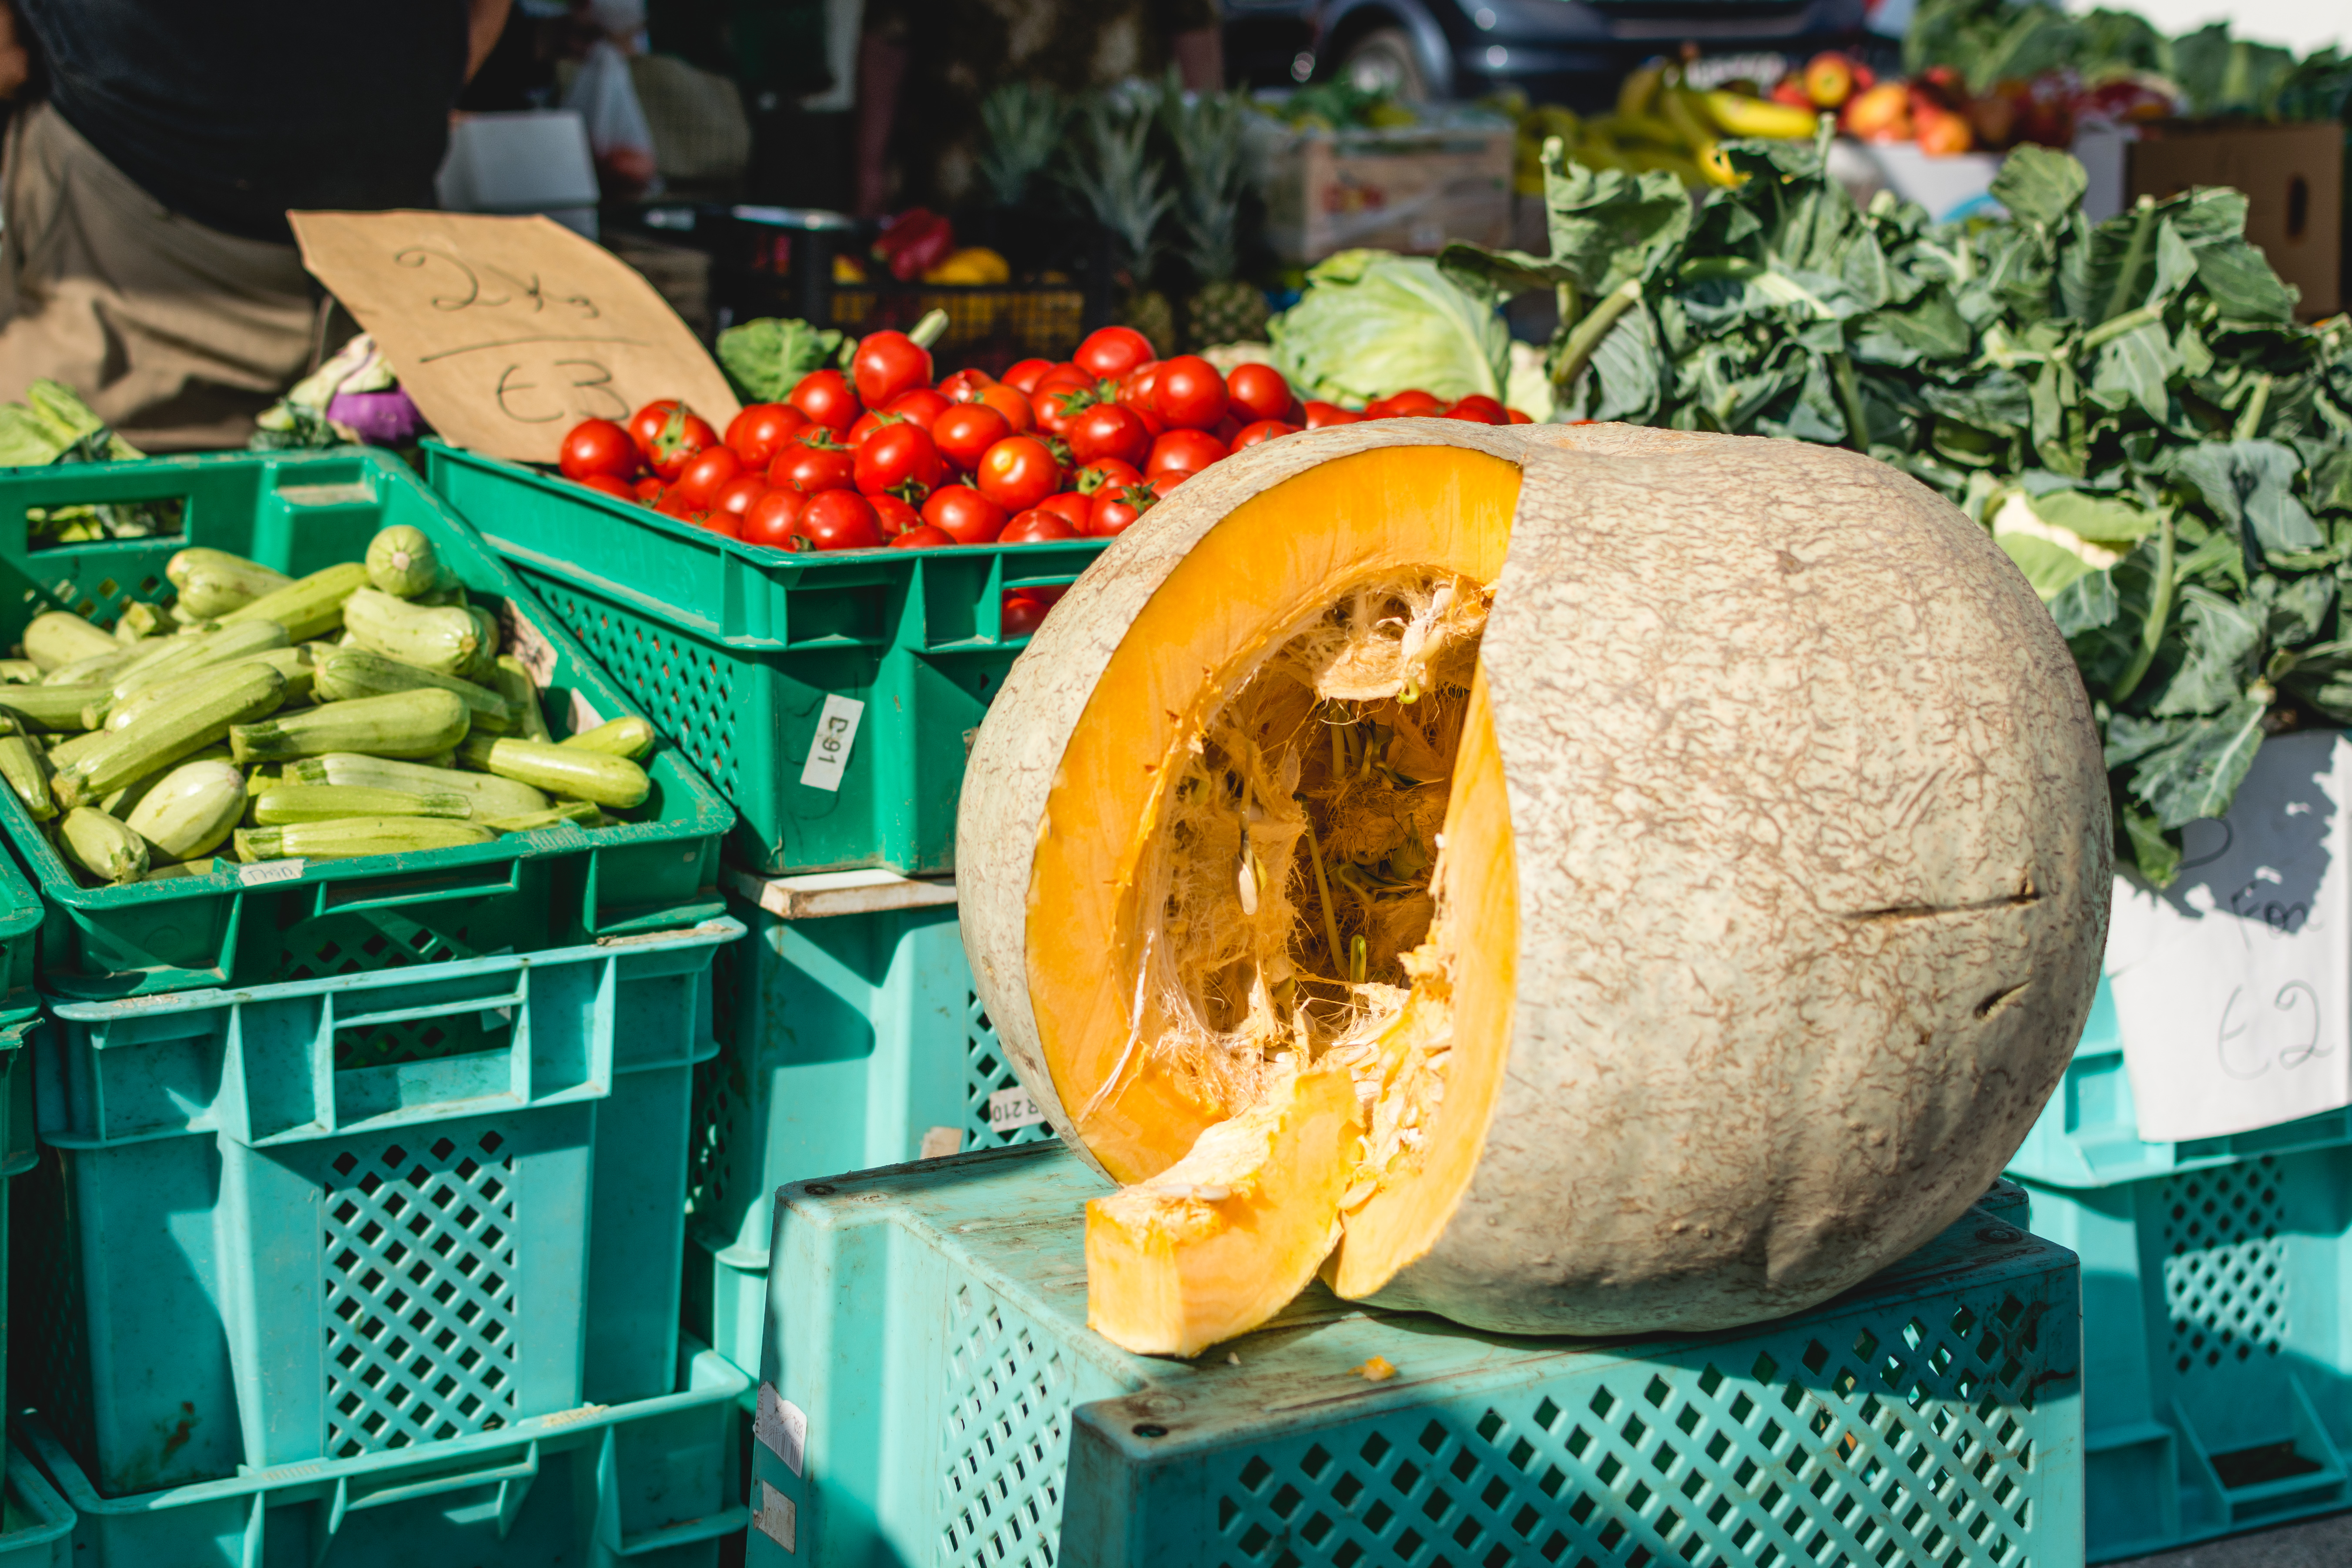
natural foods, local food, whole food, food, vegetable, vegan nutrition, market, produce, vegetarian food, winter squash, fruit, plant, superfood, ingredient, cuisine, acorn squash, grocery store, dish, cantaloupe, marketplace, leaf vegetable, street food, city